Grenoble Alpes University

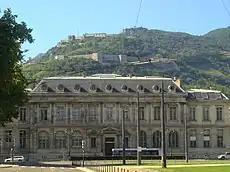
University Palace, now IUT Grenoble 1

Humbert cared deeply about his students, offering generous aid, protection, and even providing a hundred of them with free housing. Humbert's financial losses during the Smyrniote crusades, Black Death, and Dauphiné's attachment to France greatly decreased the activity of the university leading to its closure, since a small mountainous town could not support its activity on its own.